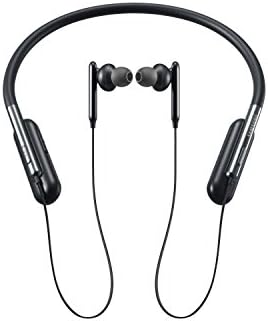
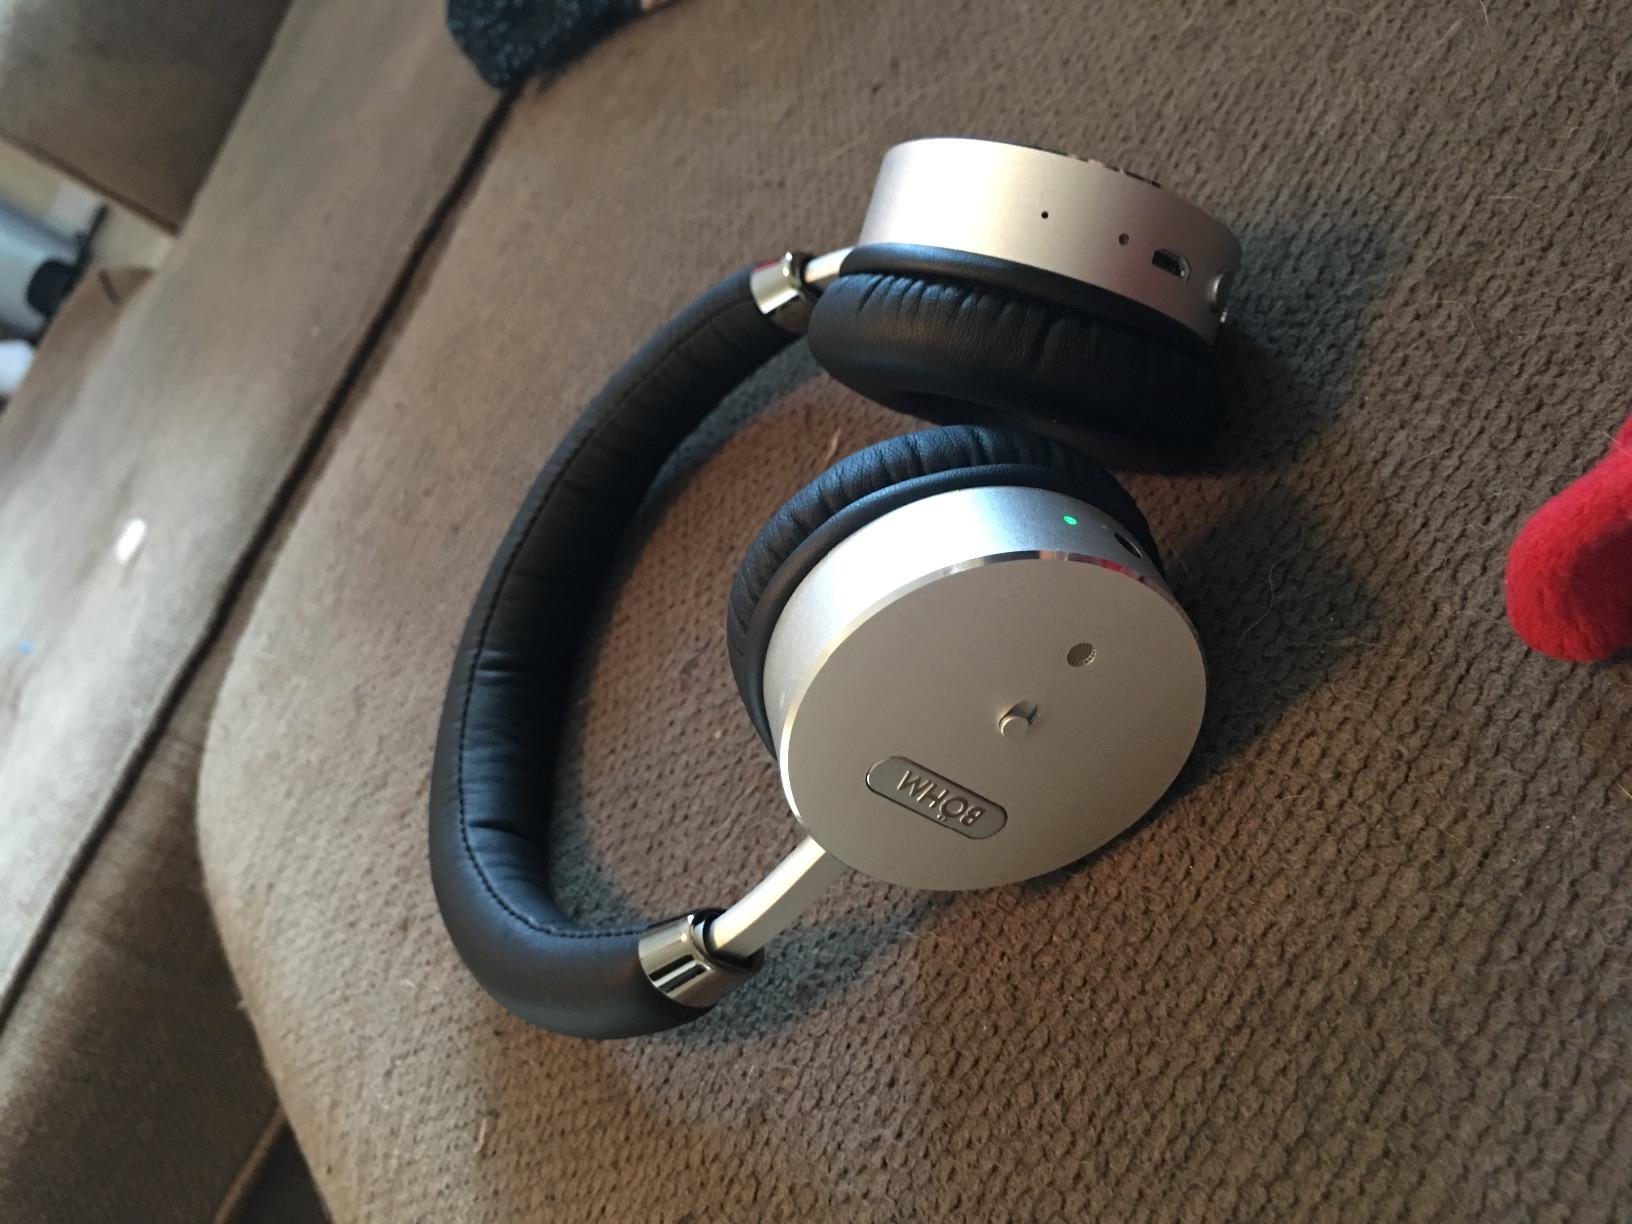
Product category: headphones
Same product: no